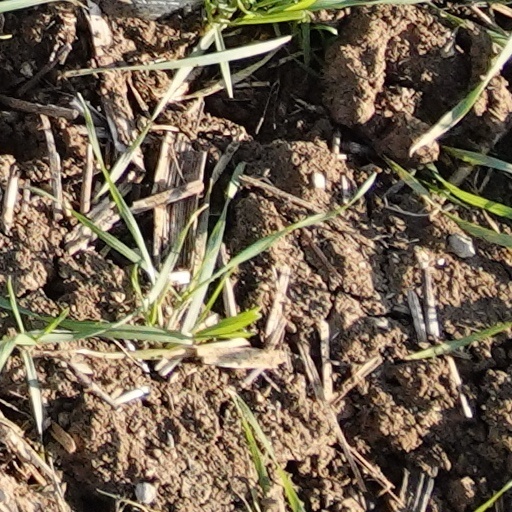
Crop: wheat